Andy Woodward

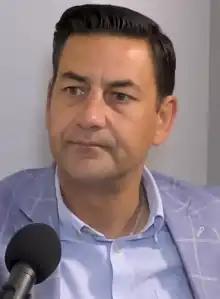
Woodward in 2023

Andrew Woodward (born 23 September 1973) is an English former professional footballer who played in the English Football League for Crewe Alexandra, Bury, Sheffield United, Scunthorpe United (two loan spells) and Halifax Town. Later a serving police officer, dismissed for gross misconduct in November 2016, he shortly after revealed he had been a victim of child sexual abuse, writing a book about his experiences.